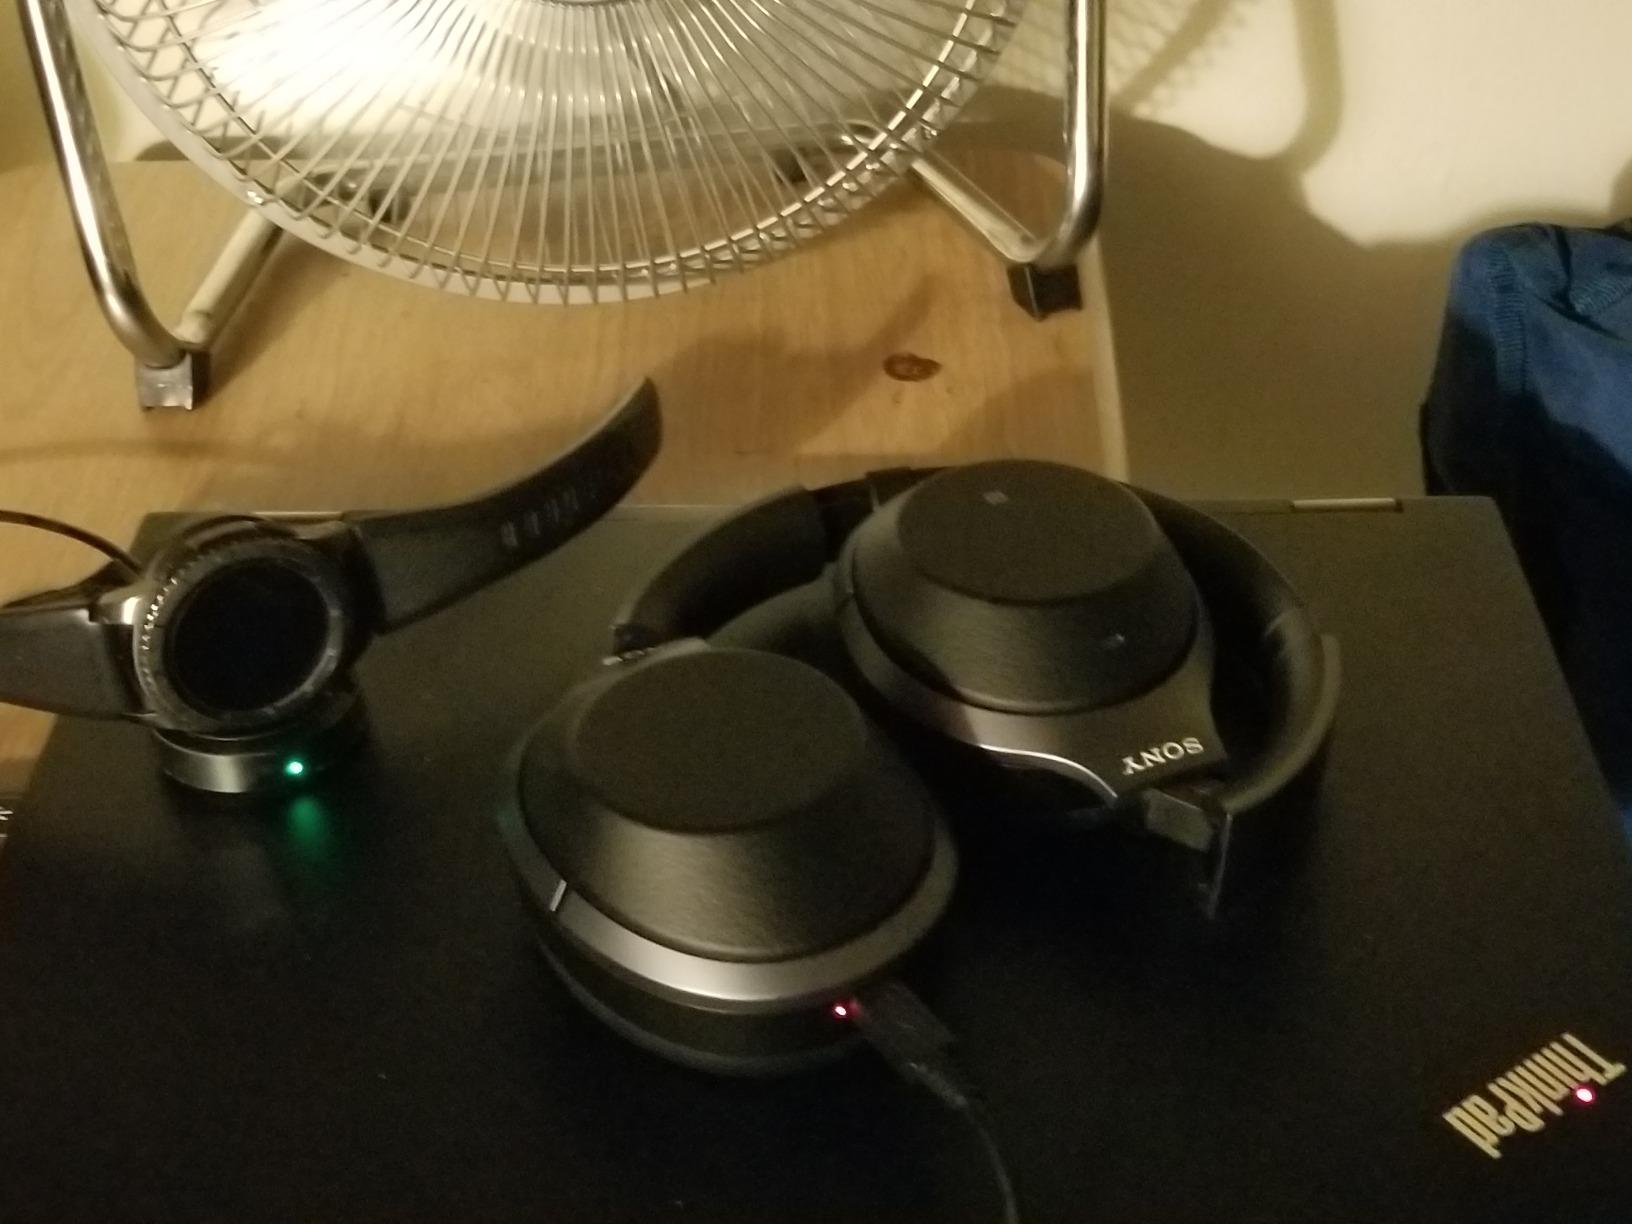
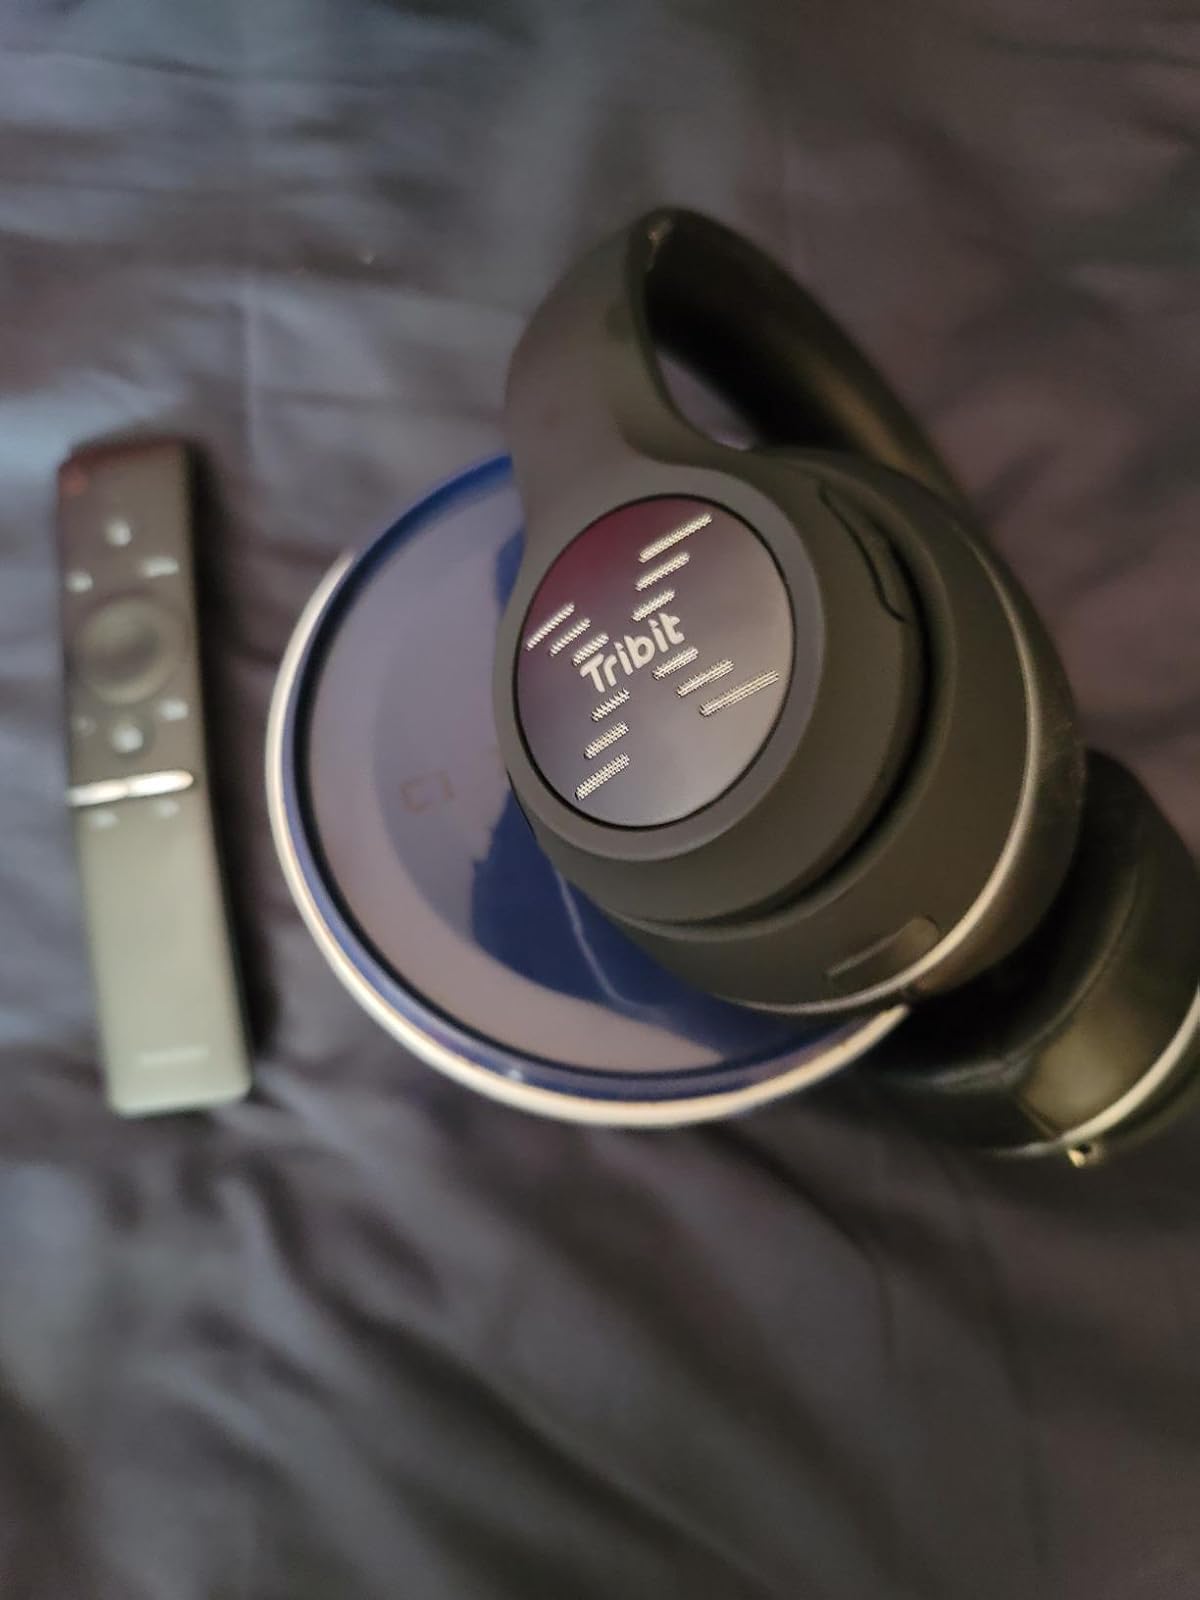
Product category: headphones
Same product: no